Bill Middlekauff

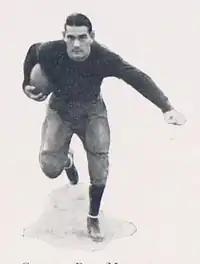
Middlekauff c. 1927

Willis William Middlekauff (December 28, 1904 – September 1957) was an American college football player, attorney, boxer, and wrestler.